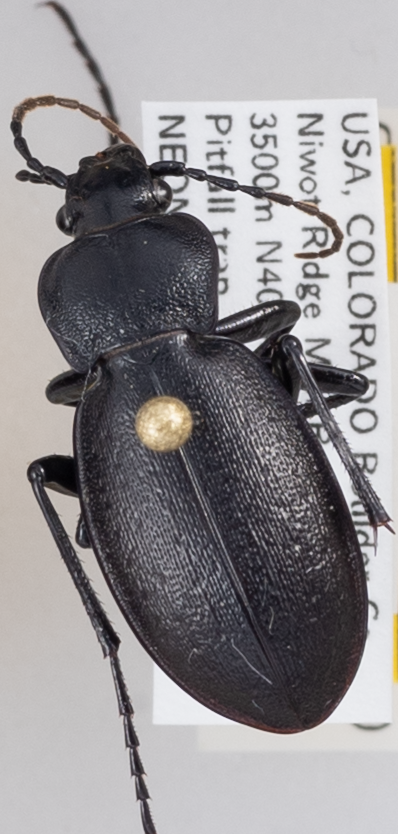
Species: Carabus taedatus
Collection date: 2018-07-17
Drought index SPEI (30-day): -0.734
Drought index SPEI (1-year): -0.54
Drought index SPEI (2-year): -0.03